Gemma Bovery

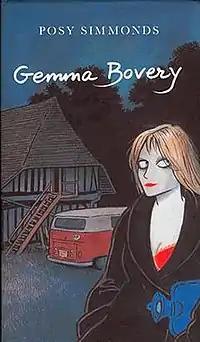
First edition cover

Gemma Bovery is a graphic novel by British writer and cartoonist Posy Simmonds. Originally published as a serial in "The Guardian", it was published in book form in 1999. It is the tragicomic story of the life and death of an English expatriate in Normandy, drawing many parallels to Gustave Flaubert's 1857 novel "Madame Bovary".